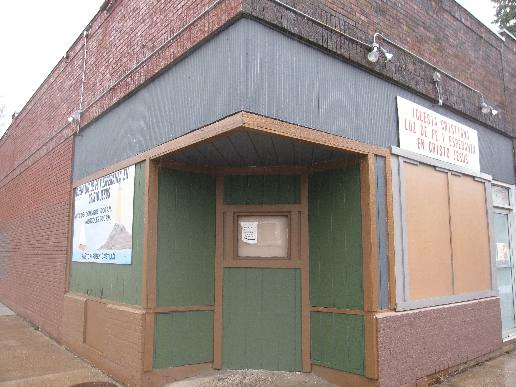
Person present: No